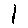
Label: 1